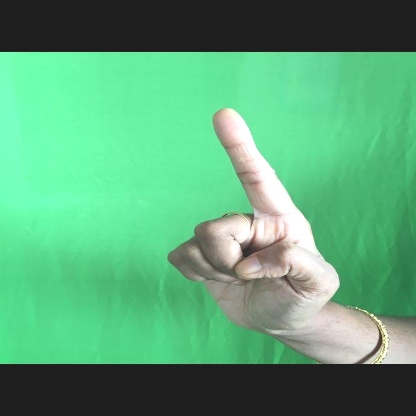
Mudra: Suchi